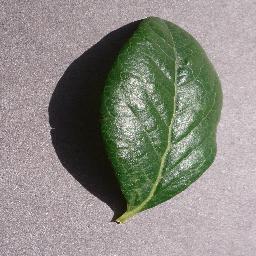
Label: Blueberry___healthy